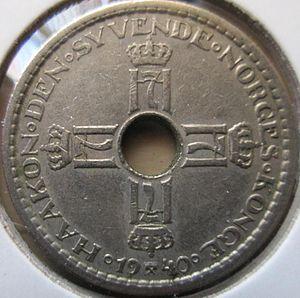
H7 était le monogramme de la tête de l'État norvégien, le roi Haakon VII, qui régna de 1905 à 1957. Lorsque l'Allemagne envahit la Norvège en 1940 durant la Seconde Guerre mondiale, la famille royale a fui le pays et Haakon VII devint plus tard le fer de lance de la résistance norvégienne en exil au Royaume-Uni. H7 est devenu l'un des symboles utilisés par la population norvégienne pour marquer la solidarité avec et la loyauté envers le roi, et le respect du mouvement de résistance norvégienne.